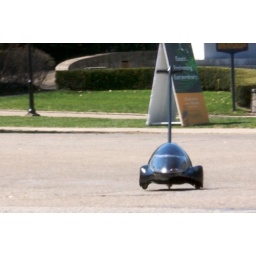
Wheel lifting off the ground as the buggy turns the corner. There is a person in here.